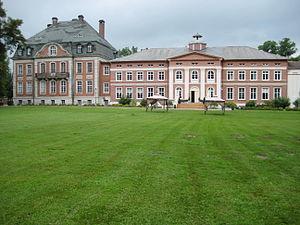
Le château de Karow est un château allemand situé à Karow, village appartenant à la municipalité de Plau am See, à l'est de l'arrondissement de Ludwigslust-Parchim dans le Mecklembourg entre Goldberg et Malchow.